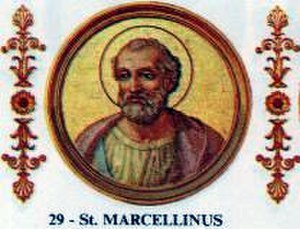
Pave Marcellinus
Pave Marcellinus 1. blev ifølge Det Liberiske Katalog Roms biskop 30. juni 296 som efterfølger til Pave Caius 1. Han omtales ikke i Martyrologium hieronymianum, Depositio epscoporum eller Depositio martyrus.